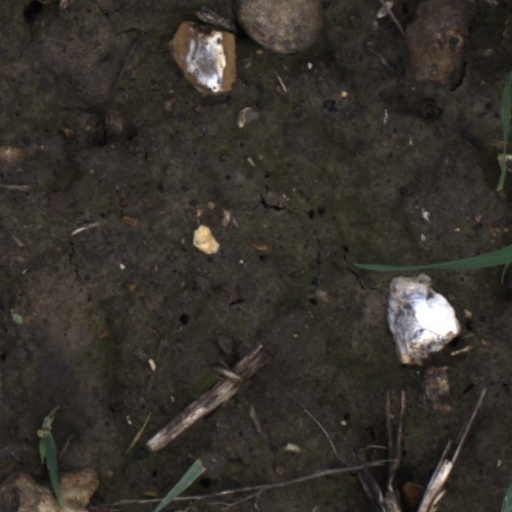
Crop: wheat